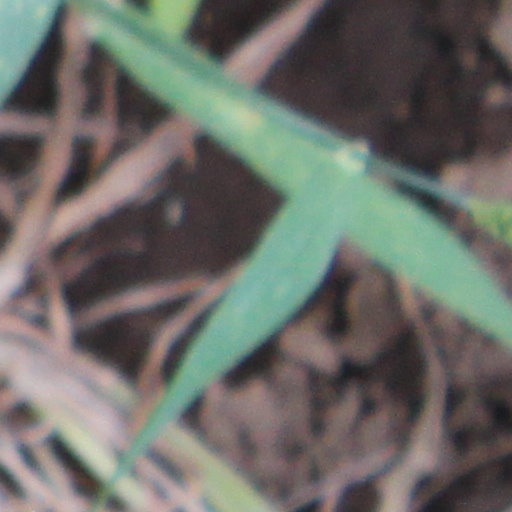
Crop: wheat